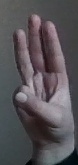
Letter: thaa